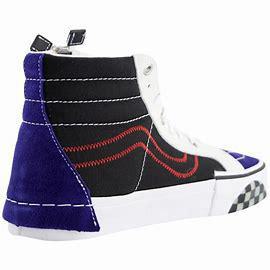
Brand: Vans
Model: UA SK8 Hi